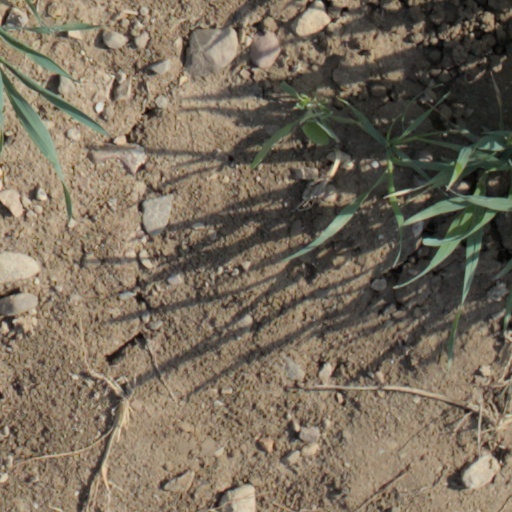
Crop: wheat